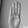
ASL letter: B